Alberta Odell Jones

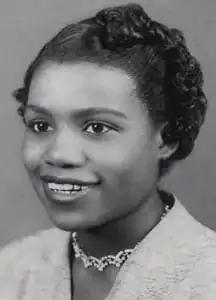

Alberta Odell Jones (November 12, 1930 – August 5, 1965) was an African-American attorney and civil rights icon. She was one of the first African-American women to pass the Kentucky bar and the first woman appointed city attorney in Jefferson County. She was murdered by an unknown person.